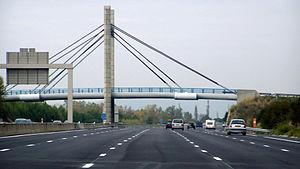
L'autoroute A7 rejointe aux alentours d'Orange dans le Vaucluse par l'autoroute A9. A cet endroit l'autoroute dispose de 5 files, les 3 premières (à gauche) de l'A7 d'origine venant de Marseille et les deux de droite (de l'ex-A9) venant de Montpellier.
L'autoroute A9, dite La Languedocienne et La Catalane, est une autoroute française qui commence par la bifurcation de l'A7 à Orange en direction de Marseille, ou en direction de Lyon via l'échangeur d'Orange sur la commune d'Orange. Elle se termine à la frontière espagnole, au raccordement avec l'autoroute espagnole AP-7, sur la commune du Perthus, dans les Pyrénées-Orientales. Elle fait partie des routes européennes E15 et E80.
L'échangeur d'Orange est un échangeur autoroutier situé sur le territoire de la commune
L'autoroute A7 est une autoroute française qui prolonge l'autoroute A6 dans le quartier de Perrache à Lyon jusqu'à Marseille sur 312 km.